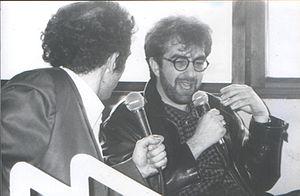
Ric’s Art Boat et Ric’s River Boat sont deux péniches dans la Ville de Bruxelles, amarrées en face de Tours et Taxis dans le port de Bruxelles, qui soutiennent des activités artistiques et événementielles, ainsi que des initiatives d’intégration sociale et des projets culturels.